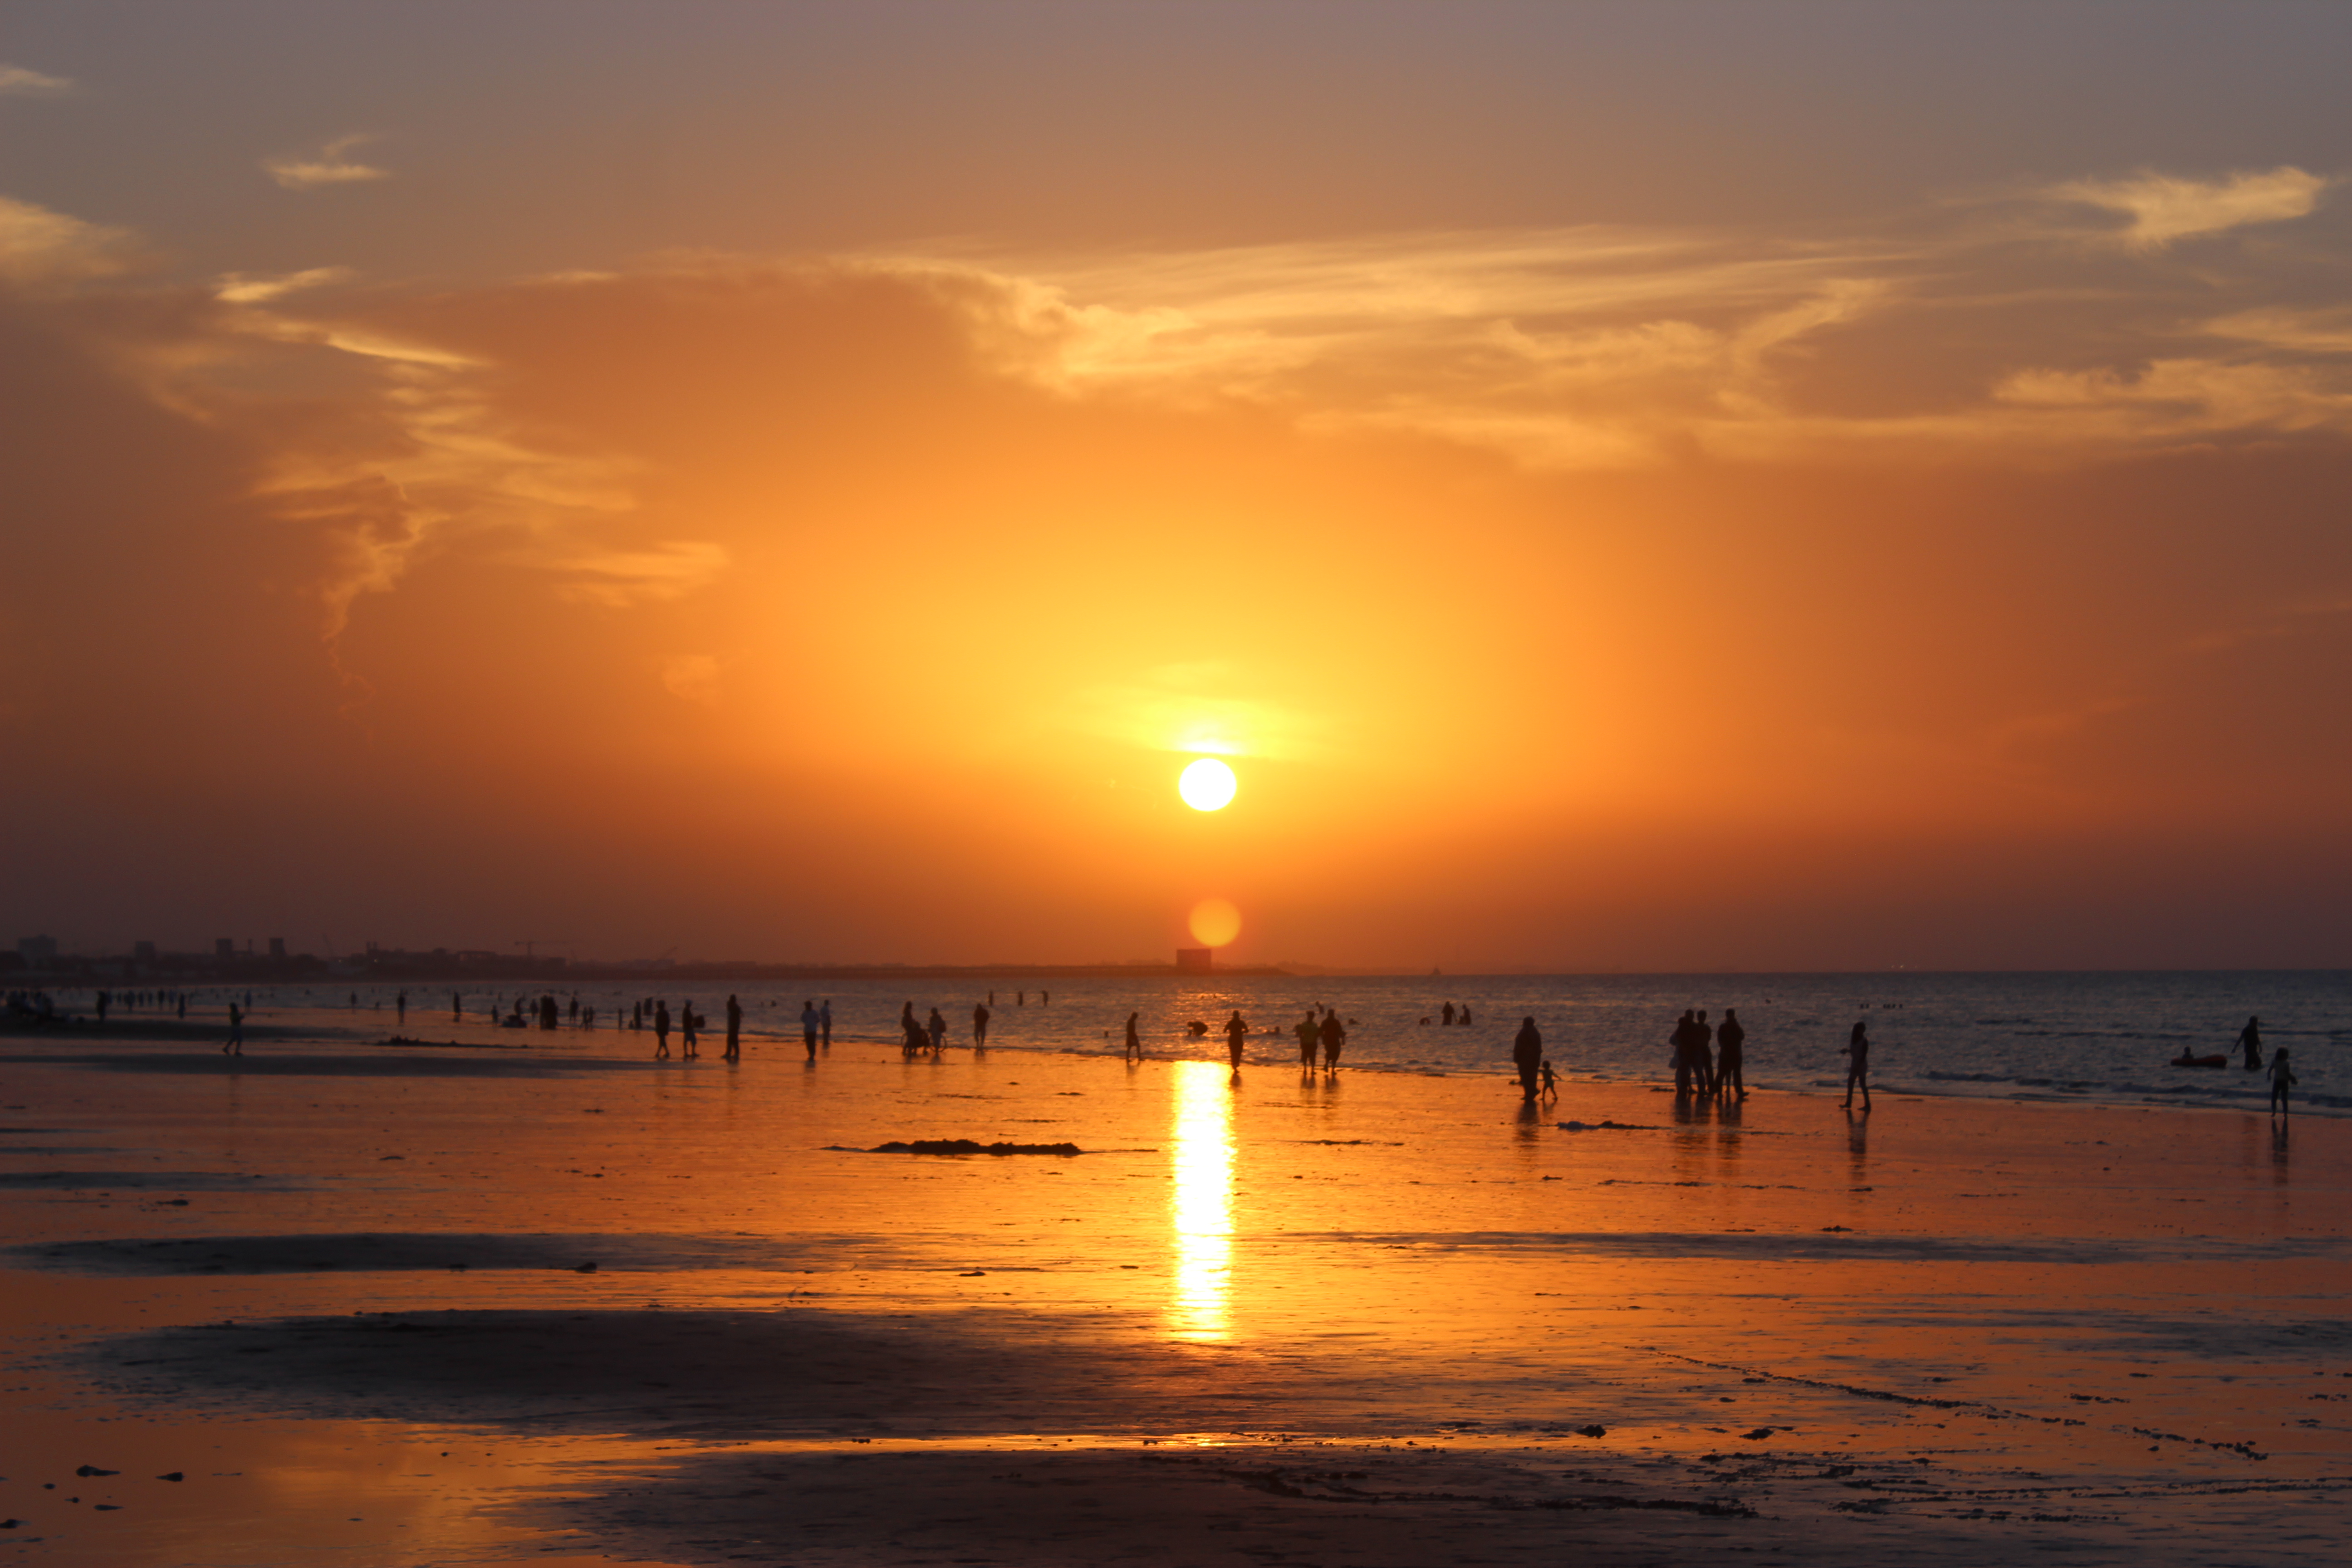
sea, sky, horizon, sunset, sun, sunrise, afterglow, beach, evening, cloud, dusk, water, ocean, morning, reflection, calm, coast, wave, dawn, shore, sunlight, red sky at morning, astronomical object, vacation, tide, sound, wind wave, sand, coastal and oceanic landforms, tropics